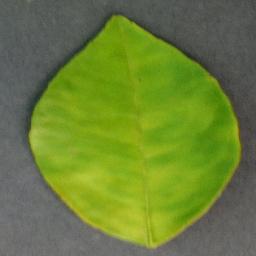
Label: Orange___Haunglongbing_(Citrus_greening)